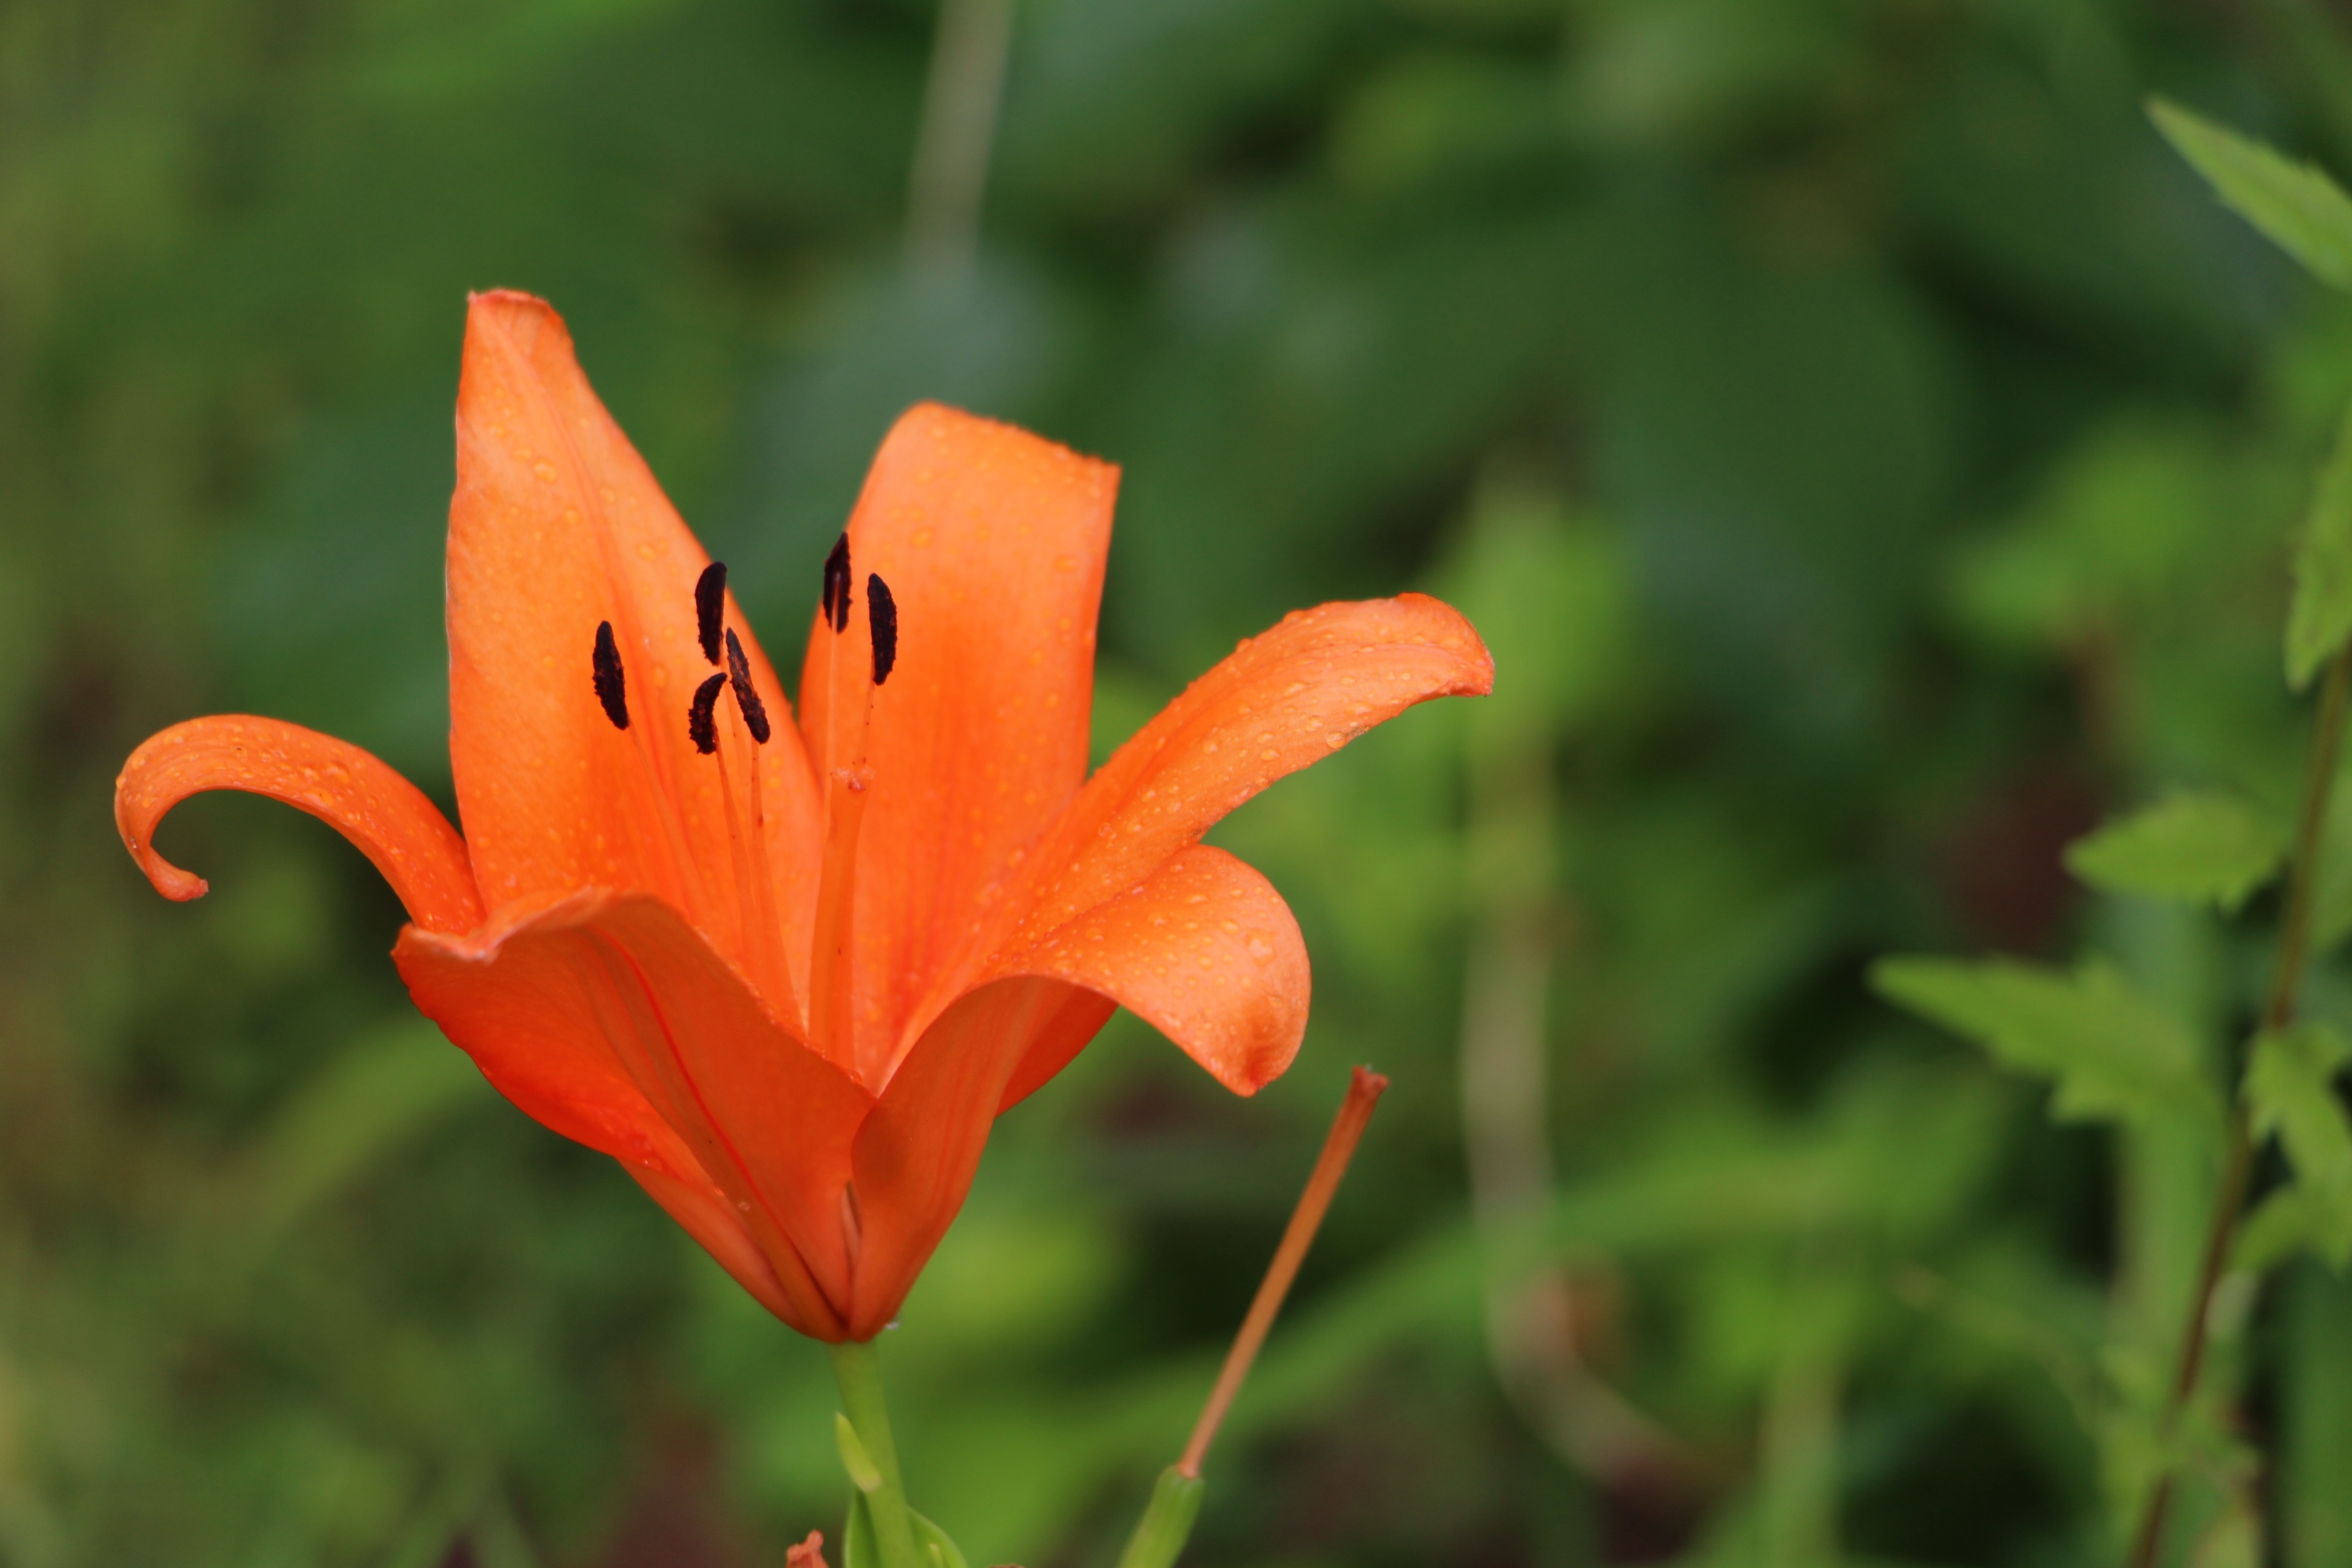
nature, grass, plant, meadow, leaf, flower, petal, green, botany, garden, flora, wildflower, close up, lily, macro photography, orange flower, flowering plant, orange lily, plant stem, land plant